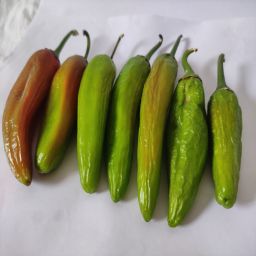
Crop: New Mexico Green Chile
Quality: Ripe